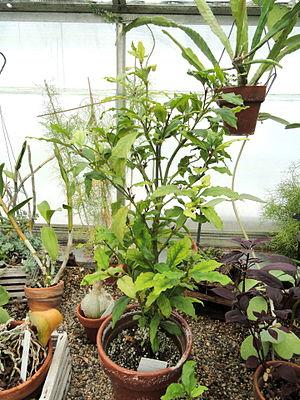
Mitriostigma axillare est une espèce de plantes dicotylédones de la famille des Rubiaceae, originaire d'Afrique australe. C'est l'une des cinq espèces acceptées du genre Mitriostigma.